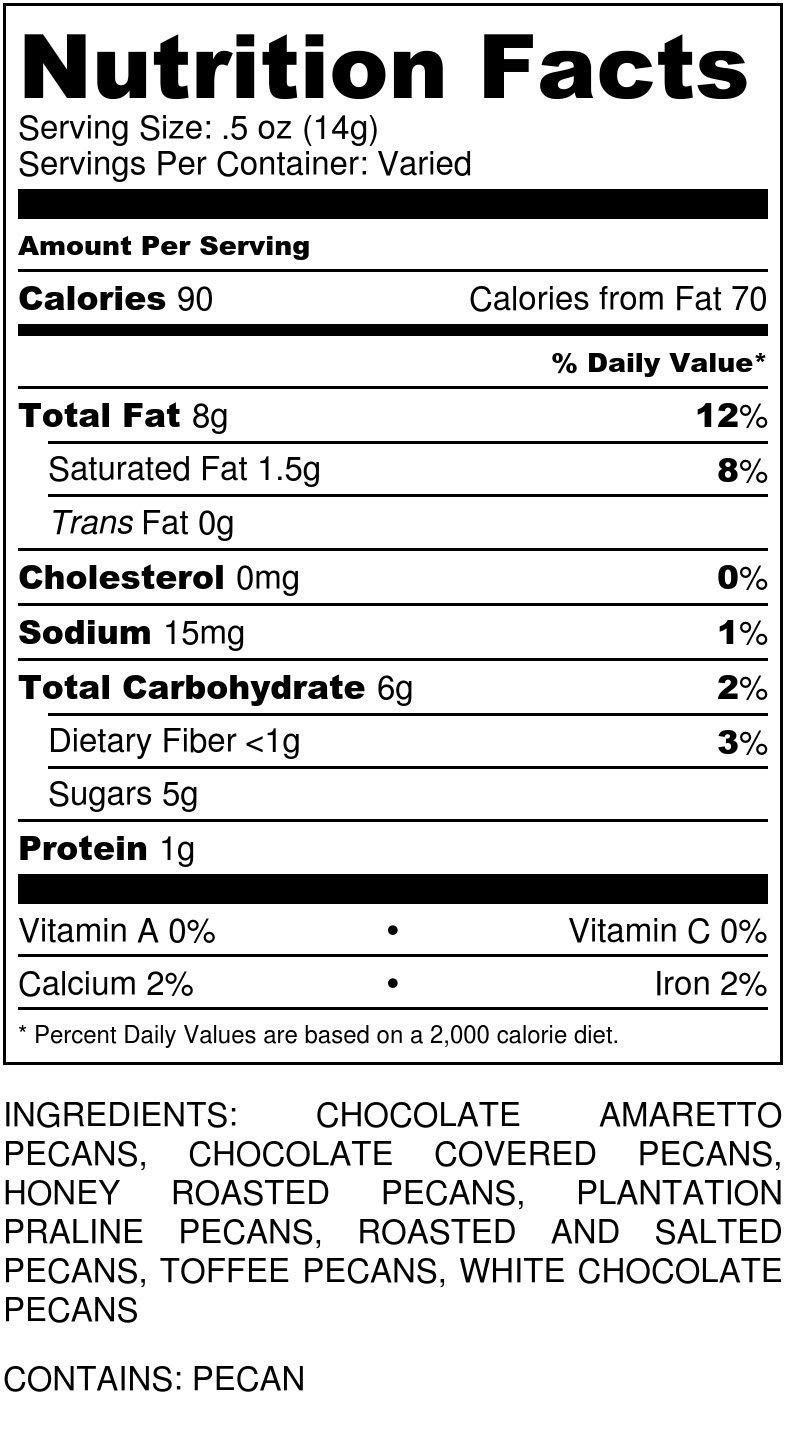
Item Name: Pecan Gift Tin - 2 lbs | Seventh Heaven | Top 7 Flavored & Chocolate Pecans | Millican Pecan since 1888 | Milk & White Chocolate - Amaretto - Toffee - Roasted & Salted - Honey Roasted - Praline
Value: 32.0
Unit: Ounce

Price: 59.99